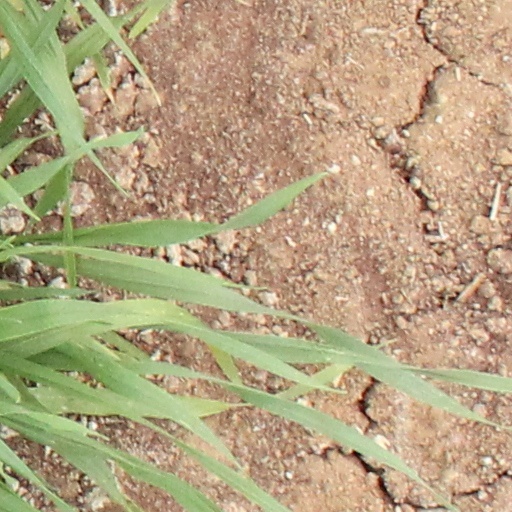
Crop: wheat